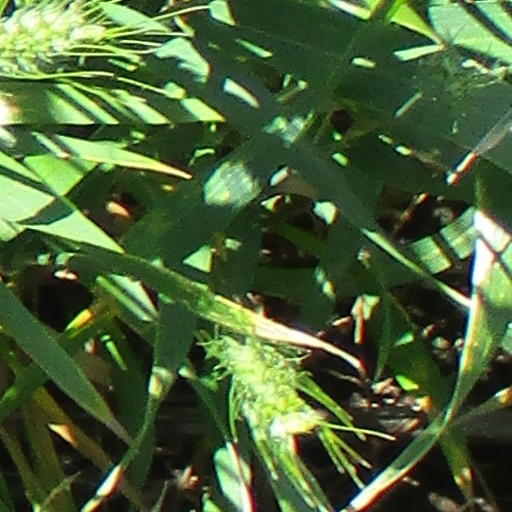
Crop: wheat